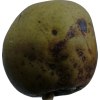
Label: pear